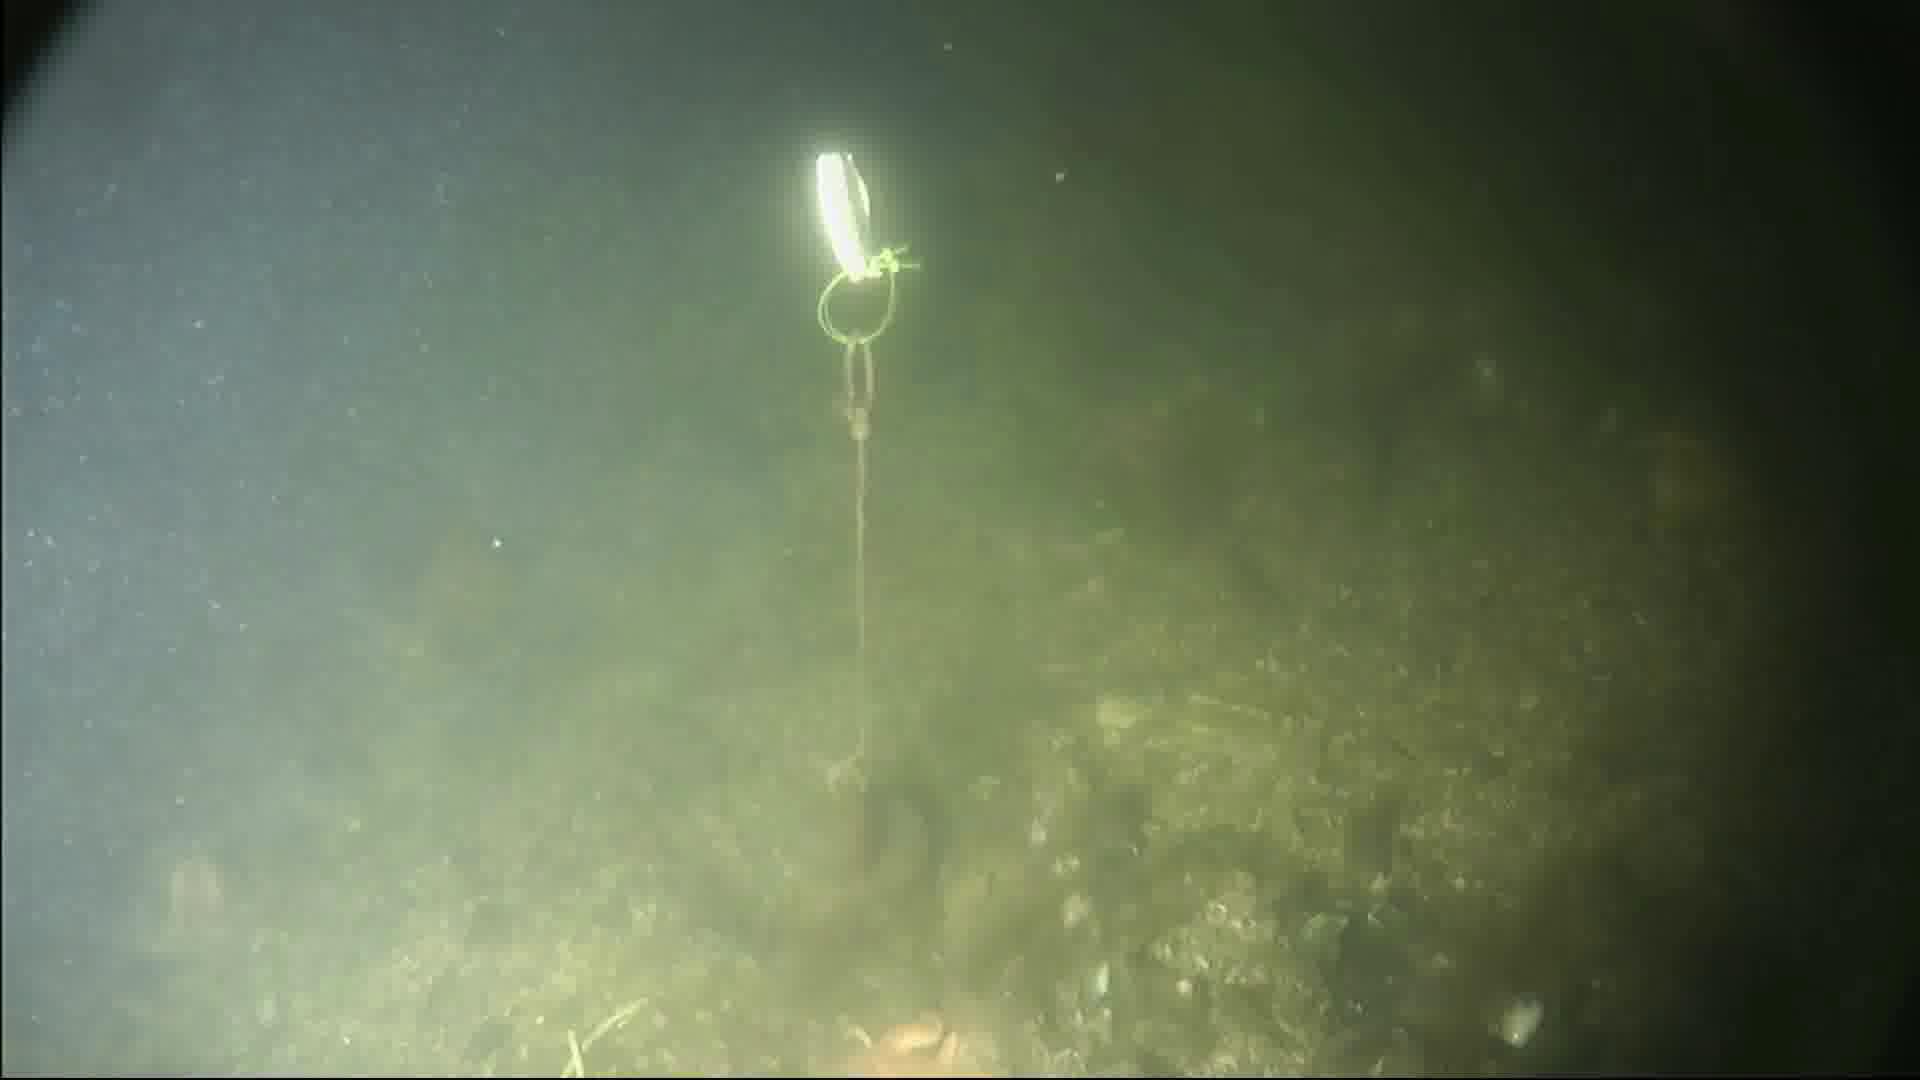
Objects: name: crab
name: starfish